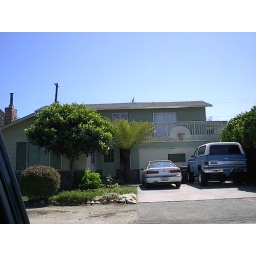
the old house in seacliff beach